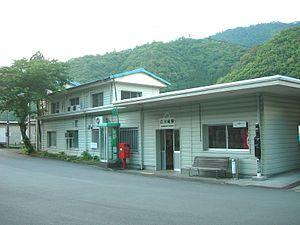
La gare d'Ekawasaki est une gare ferroviaire localisée dans la ville de Shimanto, dans la préfecture de Kōchi au Japon. La gare est exploitée par la JR Shikoku, sur la ligne Yodo.